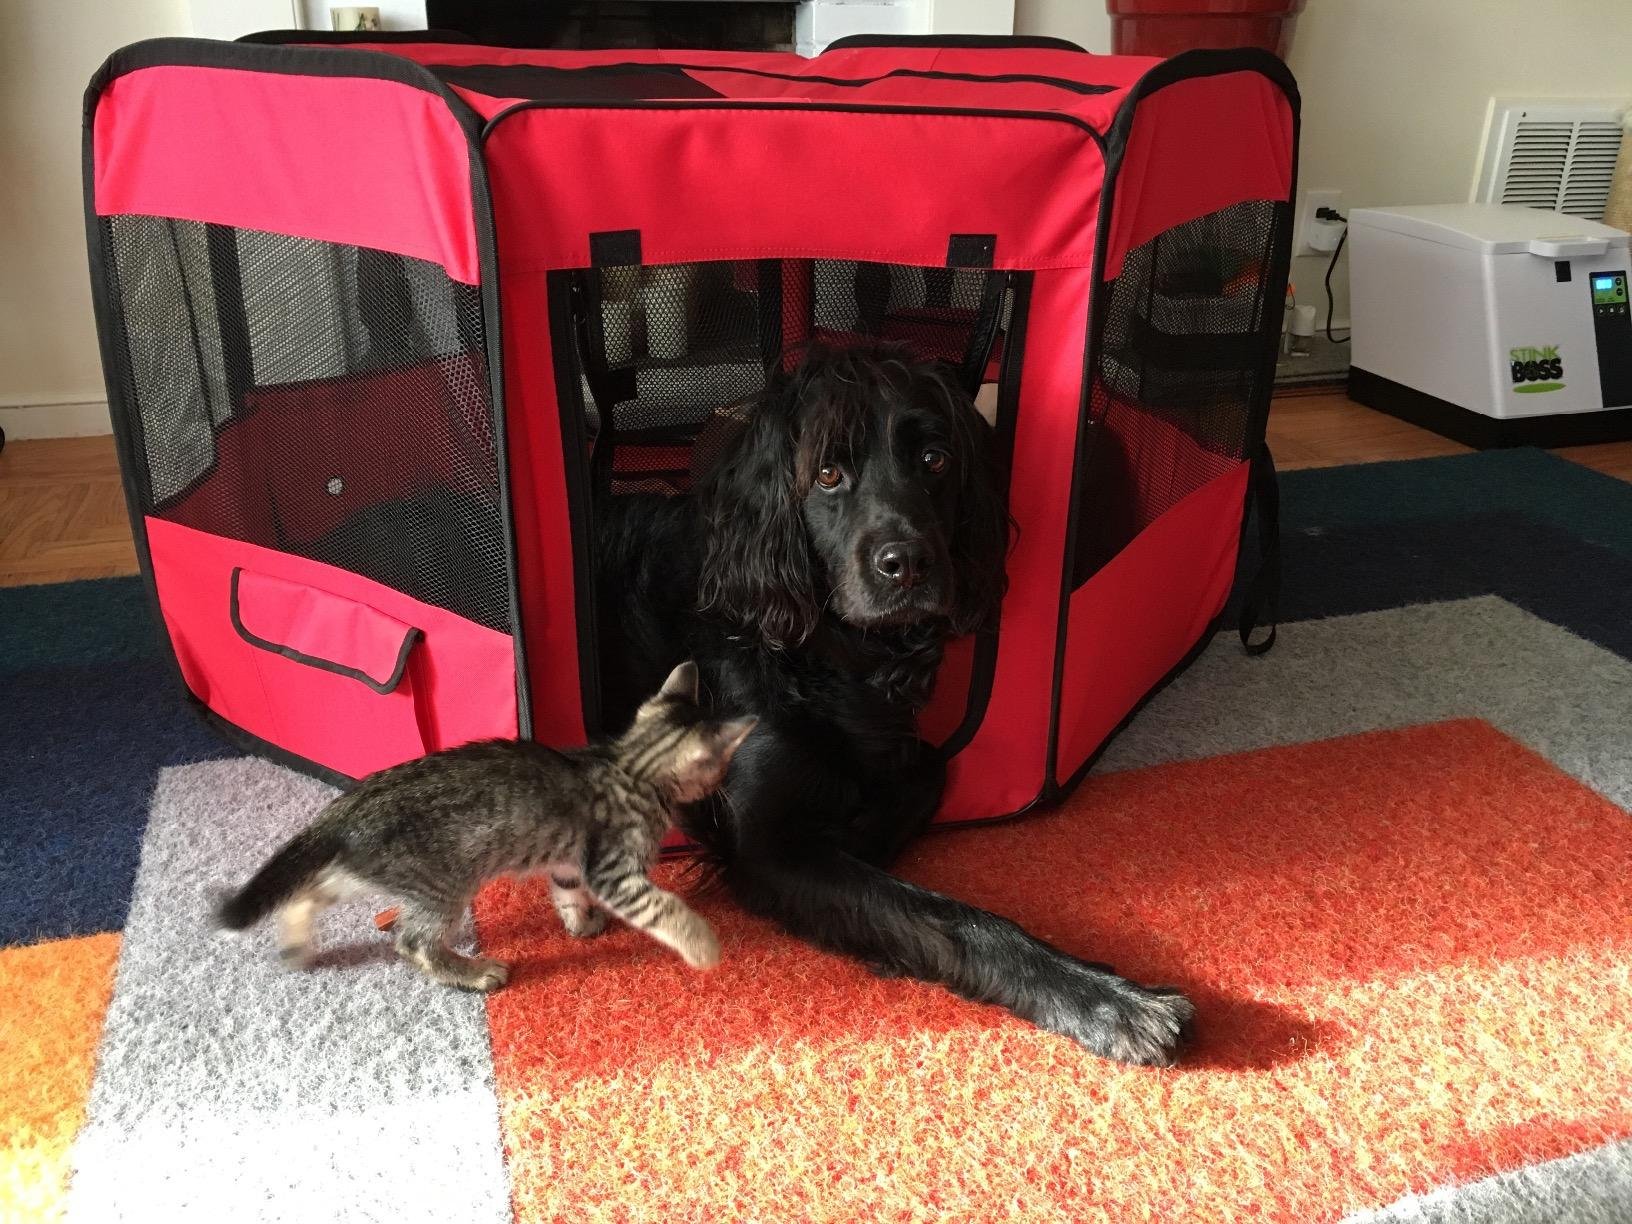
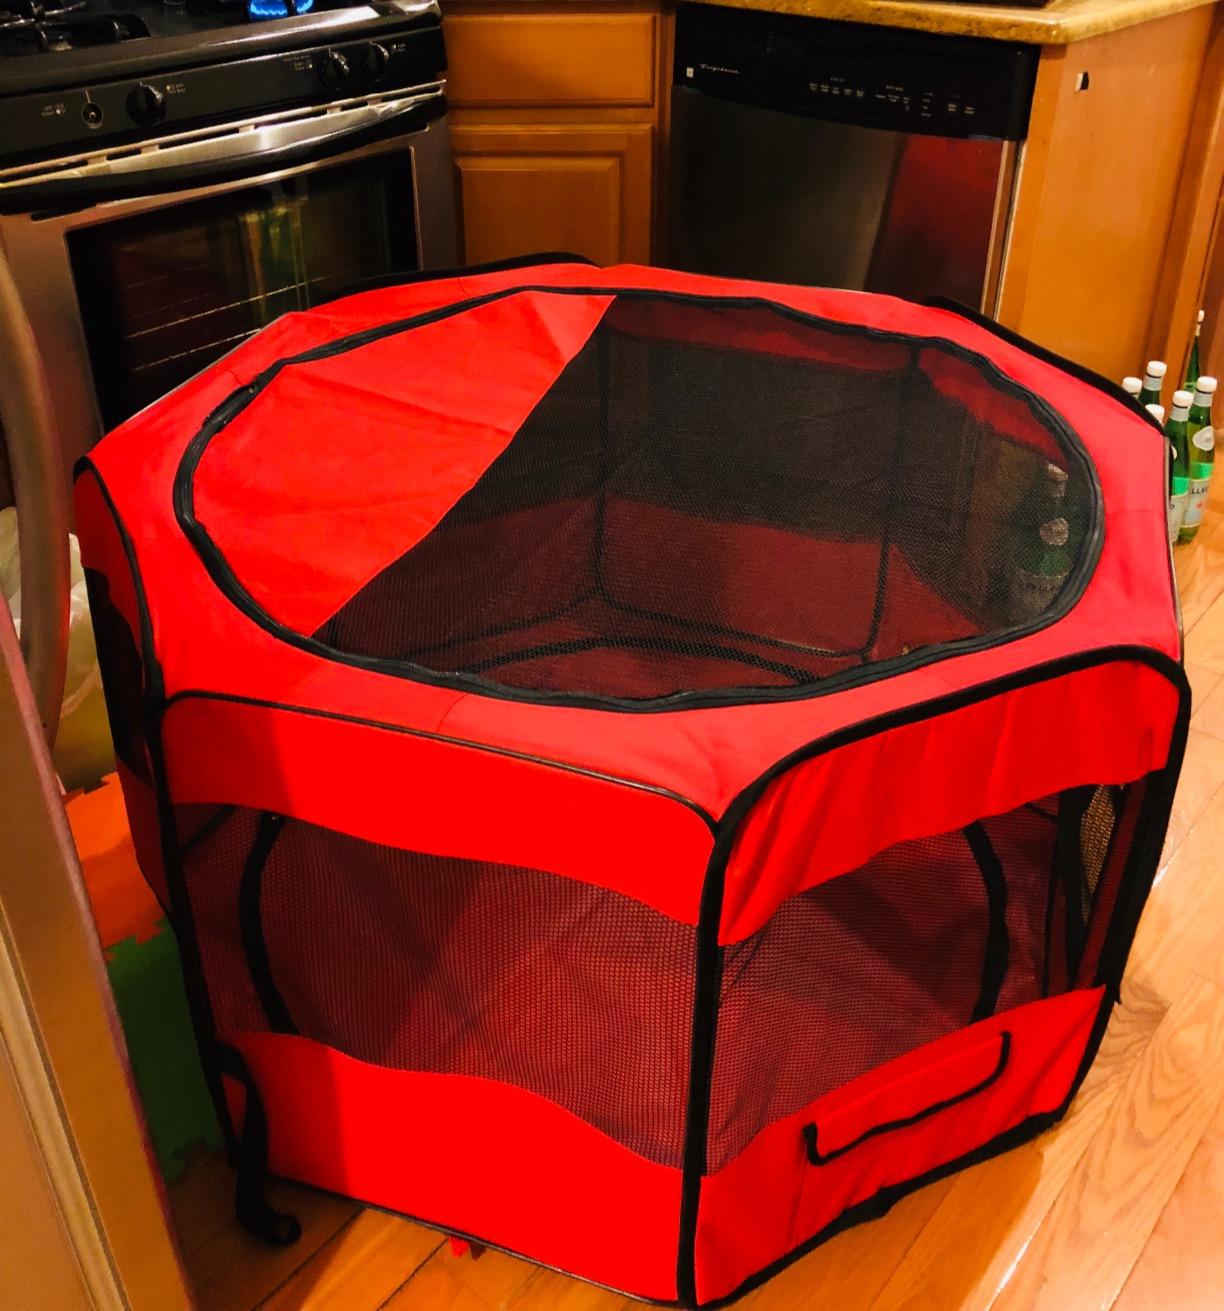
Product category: items_kennel
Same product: yes